Hillside Avenue buses

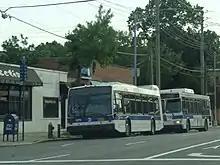
An Orion VII OG HEV on the Q43 Limited and a 2016 Nova Bus LFS (8479) at the route’s eastern terminus: 268th Street in Floral Park.

Service on the Q1, which was originally operated by Hillside Transportation Company, first operated in 1914. Service on this route began between Guilford Street station and Hollis via Hillside Avenue. The Q1 was later operated by Nevin-Queens Bus Corporation until February 17, 1935, when its operations were transferred to the North Shore Bus Company. North Shore operated the Q1 until November 1936. Z&M Coach Company then operated the route until June 30, 1939, upon which the North Shore Bus Company operated the Q1 again.